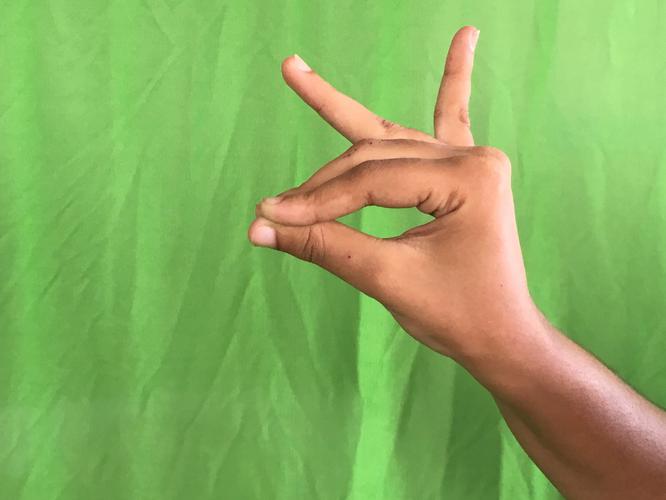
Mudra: Katakamukha_1
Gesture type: single_hand